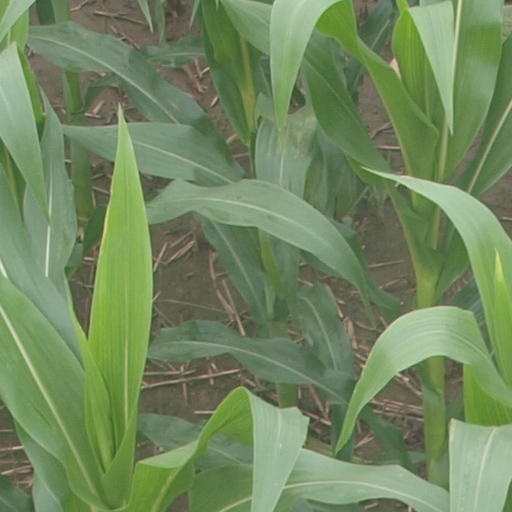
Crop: maize; corn